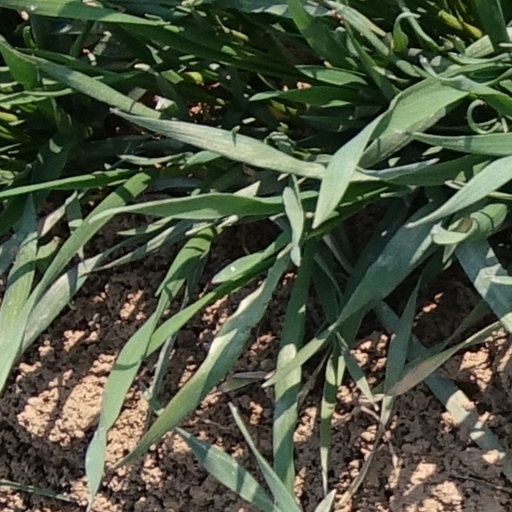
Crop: wheat